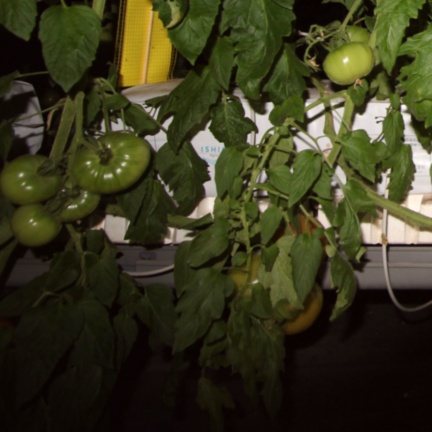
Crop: tomato